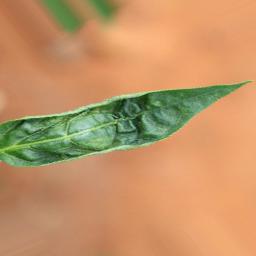
Label: mites_and_trips